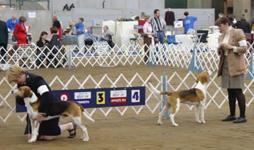
English_foxhound